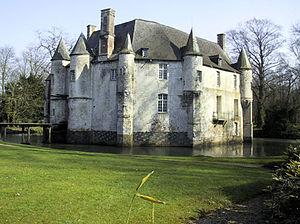
Cet article recense de manière non exhaustive les châteaux, maisons fortes, mottes castrales, situés dans le département français du Pas-de-Calais. Il est fait état des inscriptions et classements au titre des monuments historiques.
Cet article recense une partie des monuments historiques du Pas-de-Calais, en France.
Le château de Créminil est situé à Estrée-Blanche, dans le Pas-de-Calais, arrondissement de Béthune en France.